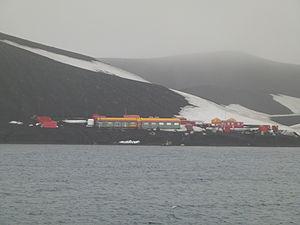
La base antarctique Gabriel de Castille est une base antarctique estivale, située sur l'île de la Déception, gérée par l'armée espagnole.